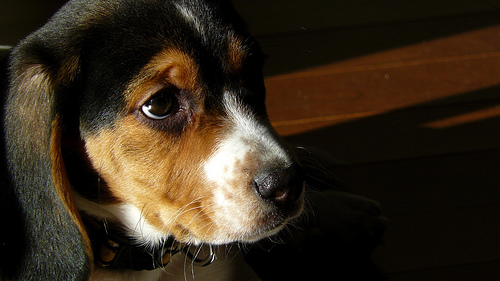
Animal: dog
Breed: beagle